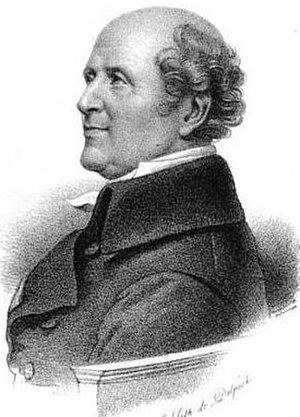
Theodor Schwann démontre que l'air dûment chauffé ne cause plus de putréfaction